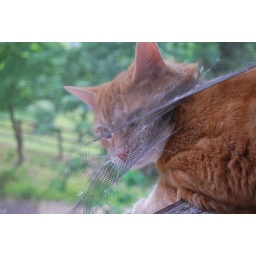
why the screen in my window is completely worthless